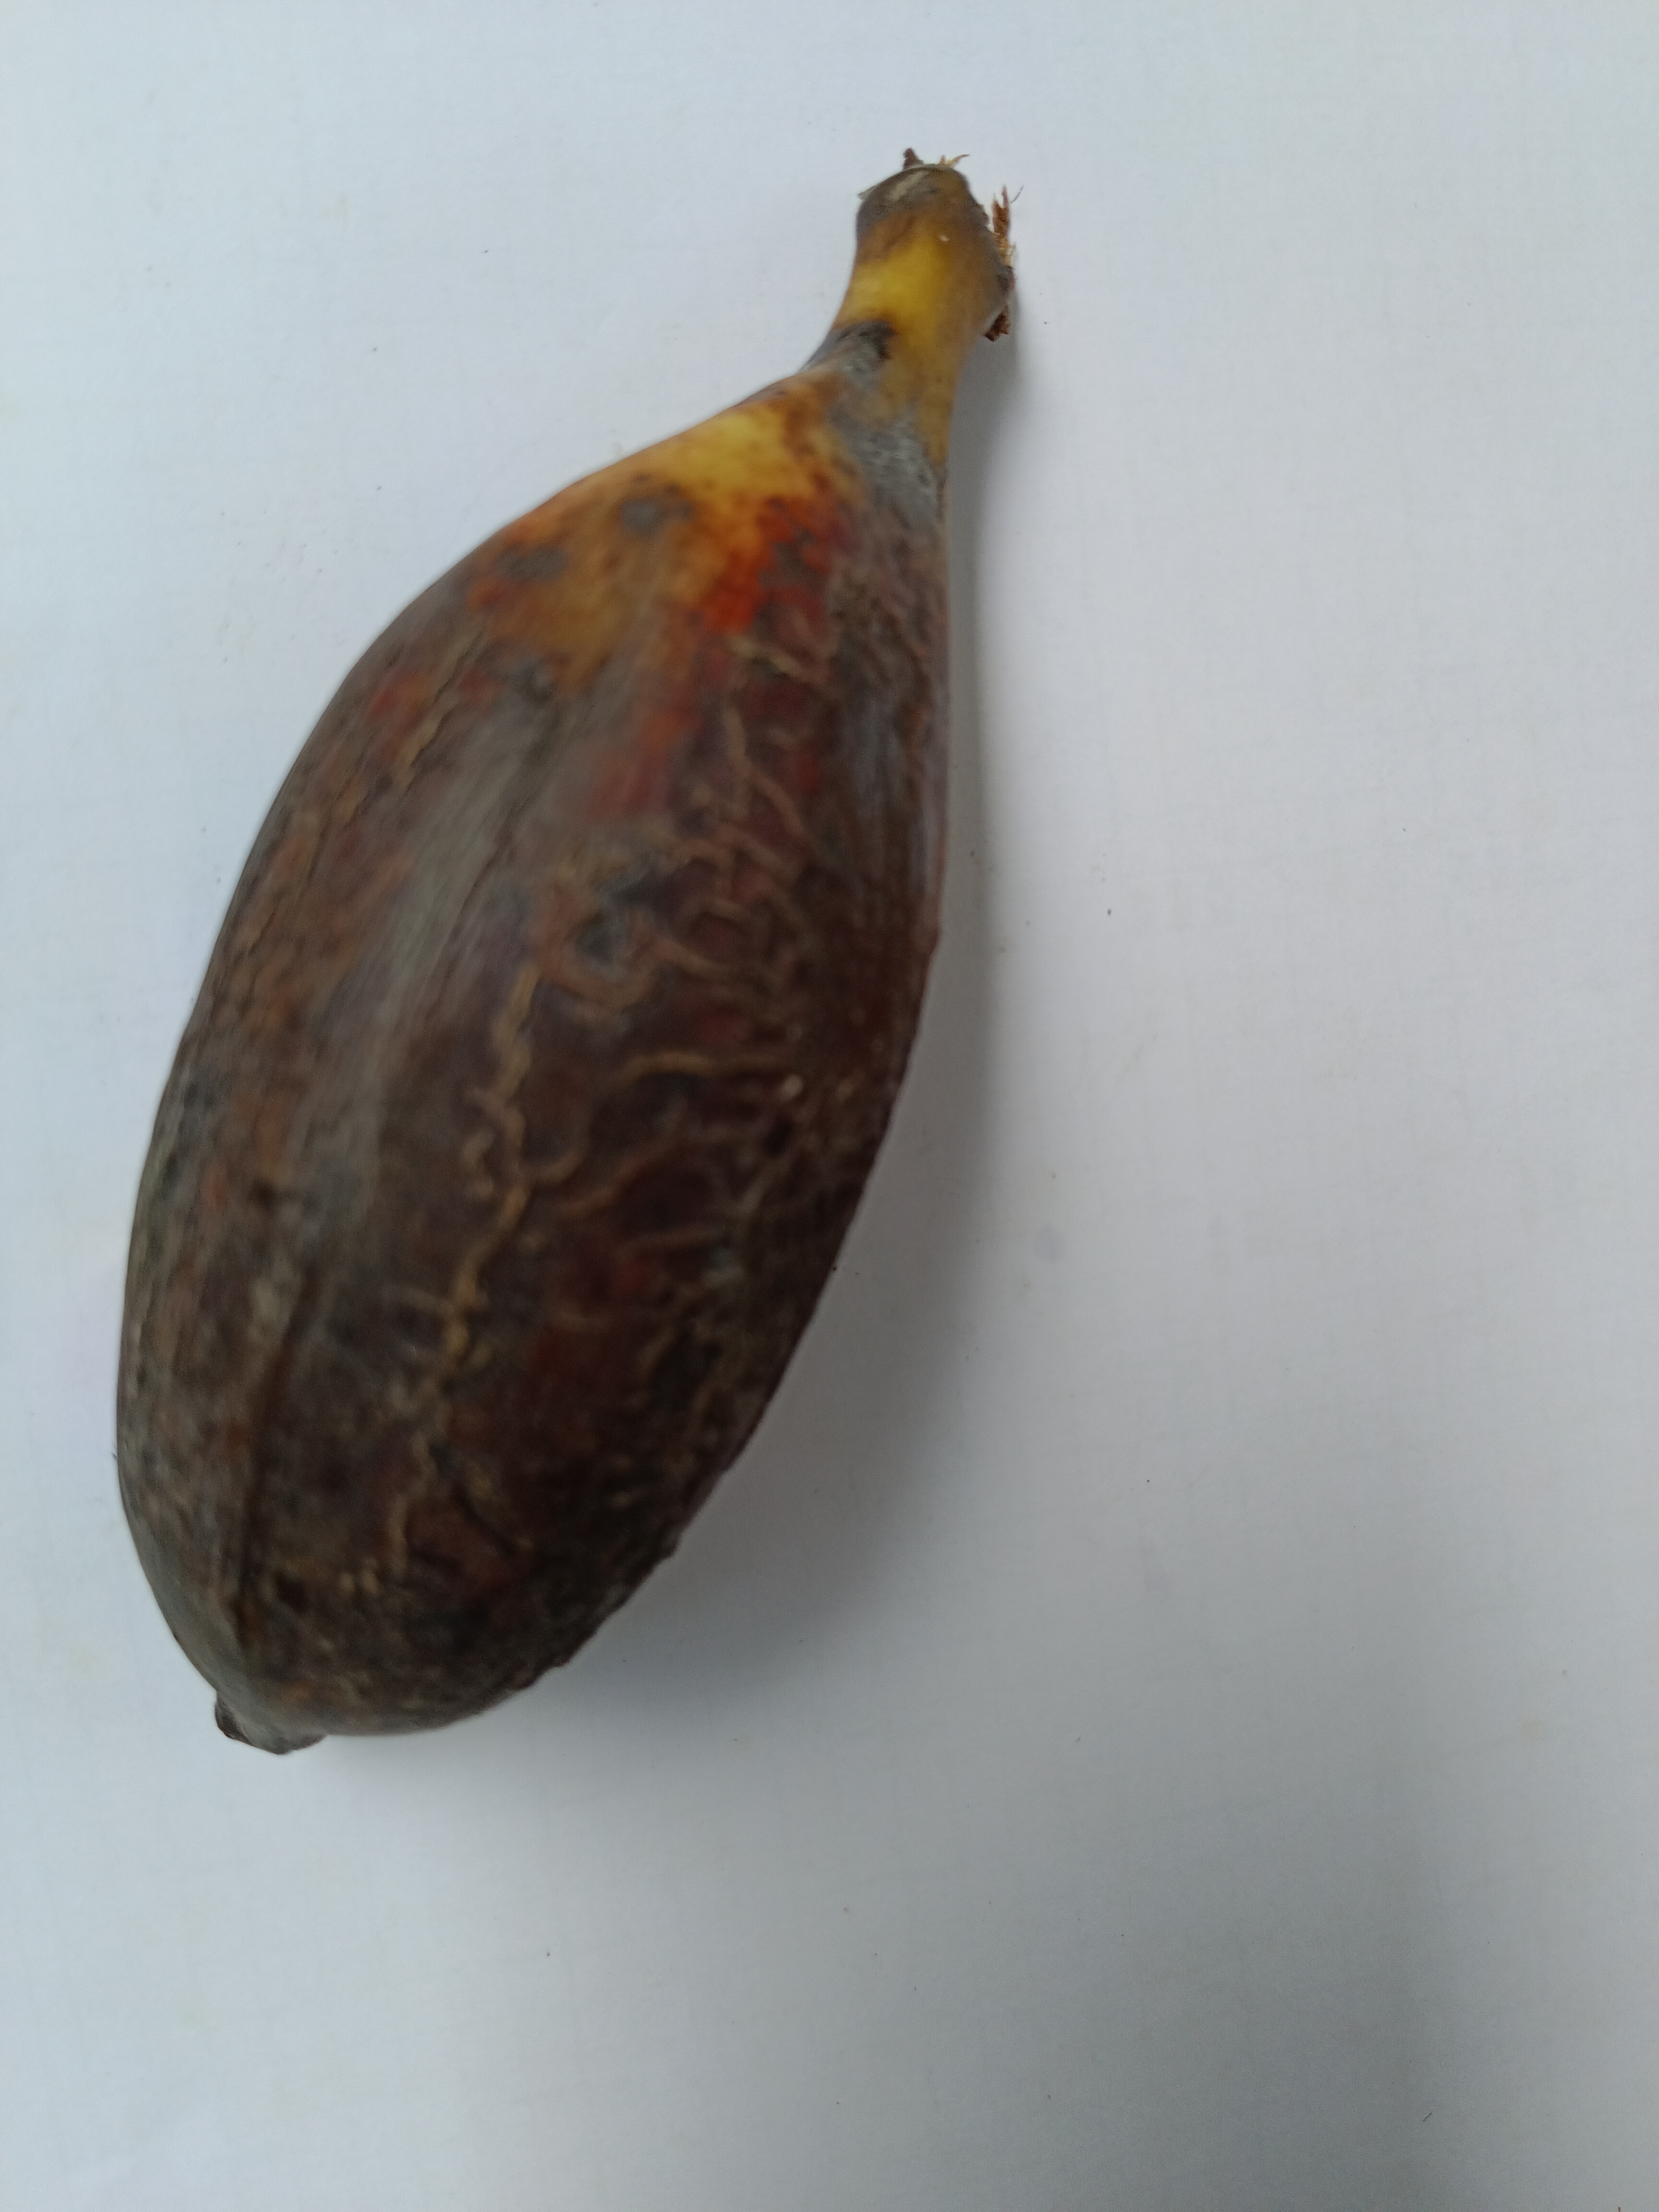
Banana variety: Bichi